Chinese mythology

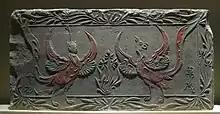
Phoenixlike deities

Magu is a legendary Taoist "xian" (transcendent"), still currently worshiped. Magu is associated with the elixir of life, and is a symbolic protector of females in Chinese mythology. Stories in Chinese literature describe Magu as a beautiful young woman with long birdlike fingernails, while early myths associate her with caves. Magu's name literally compounds two common Chinese words: "ma" "cannabis; hemp" and "gu" "aunt; maid".